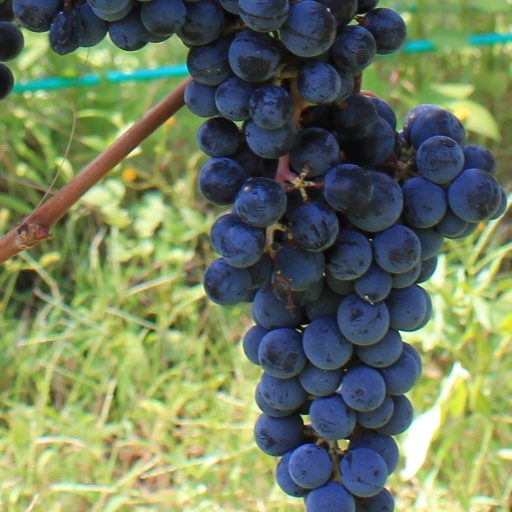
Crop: grape